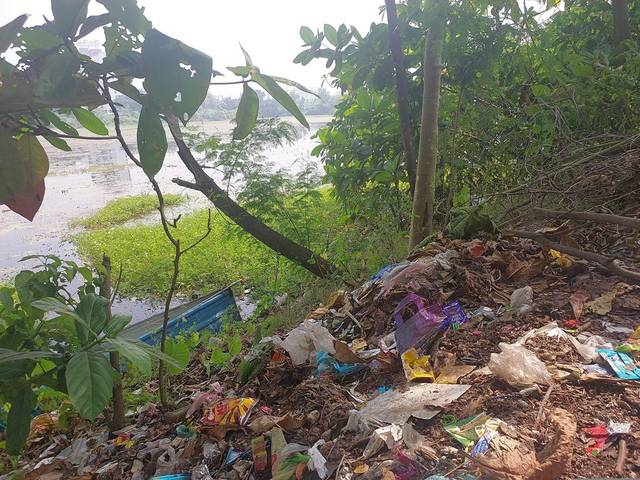
Region: India
Coordinates: 19.018, 73.026